Pressure system

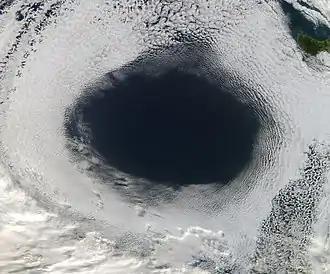
Satellite image of a high-pressure area south of Australia, evidenced by the clearing in the clouds

High-pressure systems are frequently associated with light winds at the surface and subsidence through the lower portion of the troposphere. In general, subsidence will dry out an air mass by adiabatic or compressional heating. Thus, high pressure typically brings clear skies. During the day, since no clouds are present to reflect sunlight, there is more incoming shortwave solar radiation and temperatures rise. At night, the absence of clouds means that outgoing longwave radiation (i.e. heat energy from the surface) is not absorbed, giving cooler diurnal low temperatures in all seasons. When surface winds become light, the subsidence produced directly under a high-pressure system can lead to a buildup of particulates in urban areas under the ridge, leading to widespread haze. If the low-level relative humidity rises towards 100 percent overnight, fog can form.